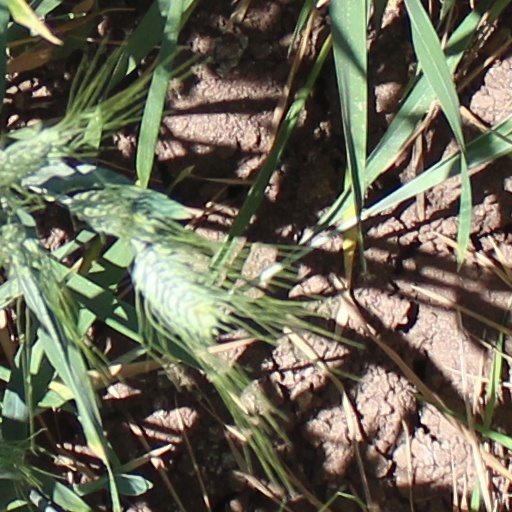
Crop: wheat